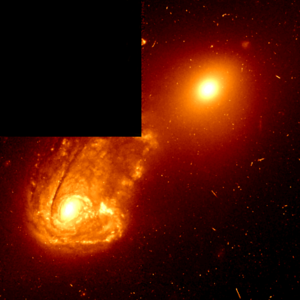
NGC 1142 est une galaxie spirale située dans la constellation de la Baleine à environ 394 millions d'années-lumière de la Voie lactée. Elle a été découverte par l'astronome allemand Albert Marth en 1864. Cette galaxie a aussi été observée par l'astronome français Édouard Stephan le 17 novembre 1876 et elle a été ajoutée au catalogue NGC sous la cote NGC 1144.
NGC 1141 est une galaxie lenticulaire située dans la constellation de la Baleine à environ 385 millions d'années-lumière de la Voie lactée. Elle a été découverte par l'astronome allemand Albert Marth en 1864. Cette galaxie a aussi été observée par l'astronome français Édouard Stephan le 17 novembre 1876 et elle a été ajoutée au catalogue NGC sous la cote NGC 1143.